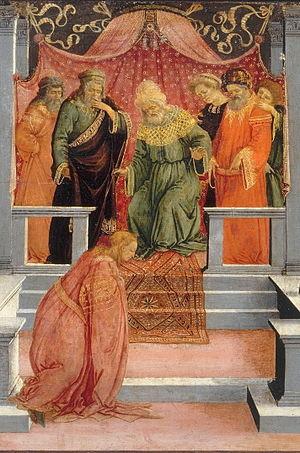
Détail de “ Esther choisie par Assuérus ” par F. Lippi.
Jeanne Clémence Weil Proust née à Paris le 21 avril 1849 et morte le 26 septembre 1905 à Paris est l’épouse du médecin français Adrien Proust et la mère de Marcel Proust et de Robert Proust.